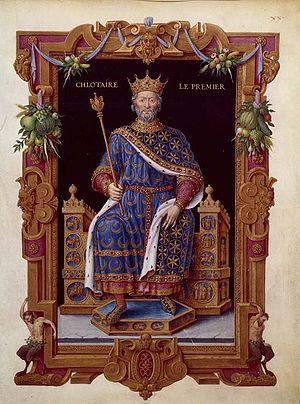
Clotaire Ier selon Jean Du Tillet, Recueil des rois de France (fr. 2848, f°20). Bibliothèque Nationale de France. Peinture réalisée d'après la statue en métal de Clotaire Ier, représentant le roi assis sur un trône tenant un sceptre et la tête couronnée. La statue fut érigée après 1150 dans l'église Saint-Médard de Soissons. Ce monument fut détruit par les huguenots. Le roi est vêtu avec une dalmatique bleue semée de croissants d'argent.
Cette page comprend la liste des règnes de souverains européens supérieurs à 50 ans.
La liste des monarques de France réunit les rois et les empereurs qui ont régné sur la France, au travers des différentes constructions politiques, territoriales et dynastiques qui se succédèrent. Parmi les différents moments de cette royauté française, on distingue l'époque des royaumes francs au haut Moyen Âge, le royaume de France en tant que tel jusqu'à la Révolution française, puis le Premier Empire, la Restauration, la monarchie de Juillet et enfin le Second Empire. Le dernier monarque ayant régné en France est l'empereur Napoléon III, déchu officiellement le 1ᵉʳ mars 1871, après la défaite de Sedan. Jusqu'alors, la France avait toujours été une monarchie ou un empire, hormis durant deux périodes : la Première République, du 22 septembre 1792 au 18 mai 1804, et la Deuxième République, du 24 février 1848 au 2 décembre 1852.